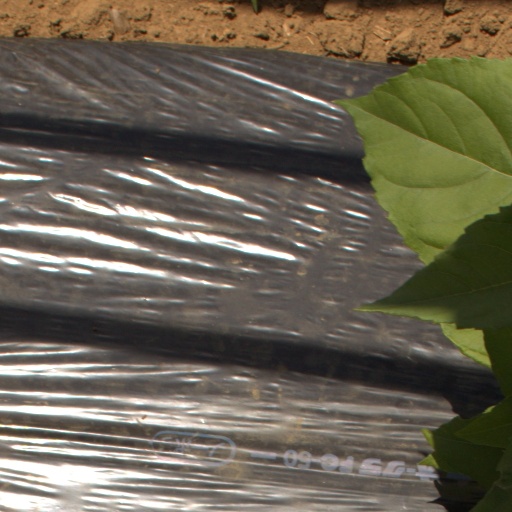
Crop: Jerusalem artichoke